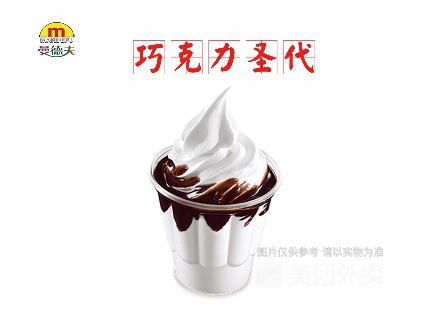
Label: ice_cream